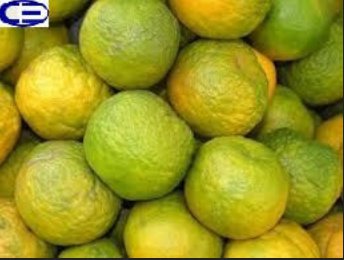
Label: Orange